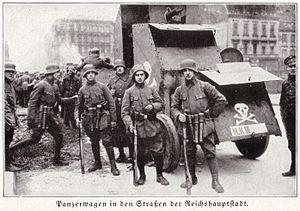
Un corps franc, appelé Freikorps en allemand, est un groupe de combattants civils ou militaires rattachés ou non à une armée régulière et dont la tactique de combat est celle du harcèlement ou du coup de main.